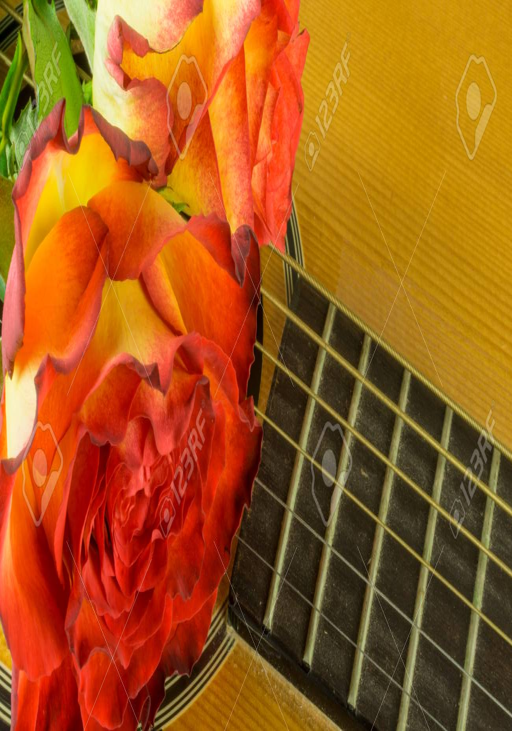
guitar with a bouquet of roses as a background stock photo